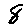
Label: 8